PowerBook 5300

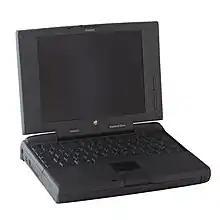
A PowerBook 5300cs, showing the PCMCIA bay on the left side

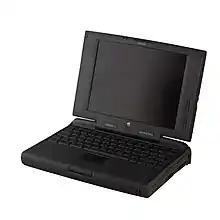
Floppy drive on the right side

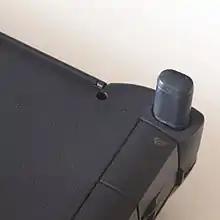
Pop-out feet

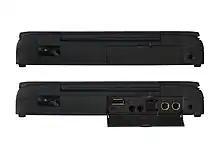
Connectors behind back panel and IR sensor

The PowerBook 5300 is the first generation of PowerBook laptops manufactured by Apple Computer to use the PowerPC processor. Released in August 1995, these PowerBooks were notable for being the first to feature hot-swappable expansion modules for a variety of different units such as Zip drives; PC Card slots as standard; and an infrared communication port. In common with most preceding Macintosh portables, SCSI, Serial, and ADB ports were included as standard. An internal expansion slot was also available for installing a variety of modules including Ethernet and video cards to drive a second monitor in mirroring or dual-screen modes.